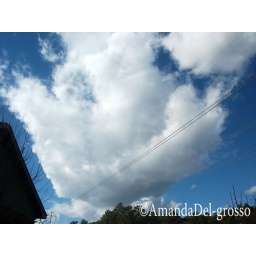
Giant cloud above my house